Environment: real
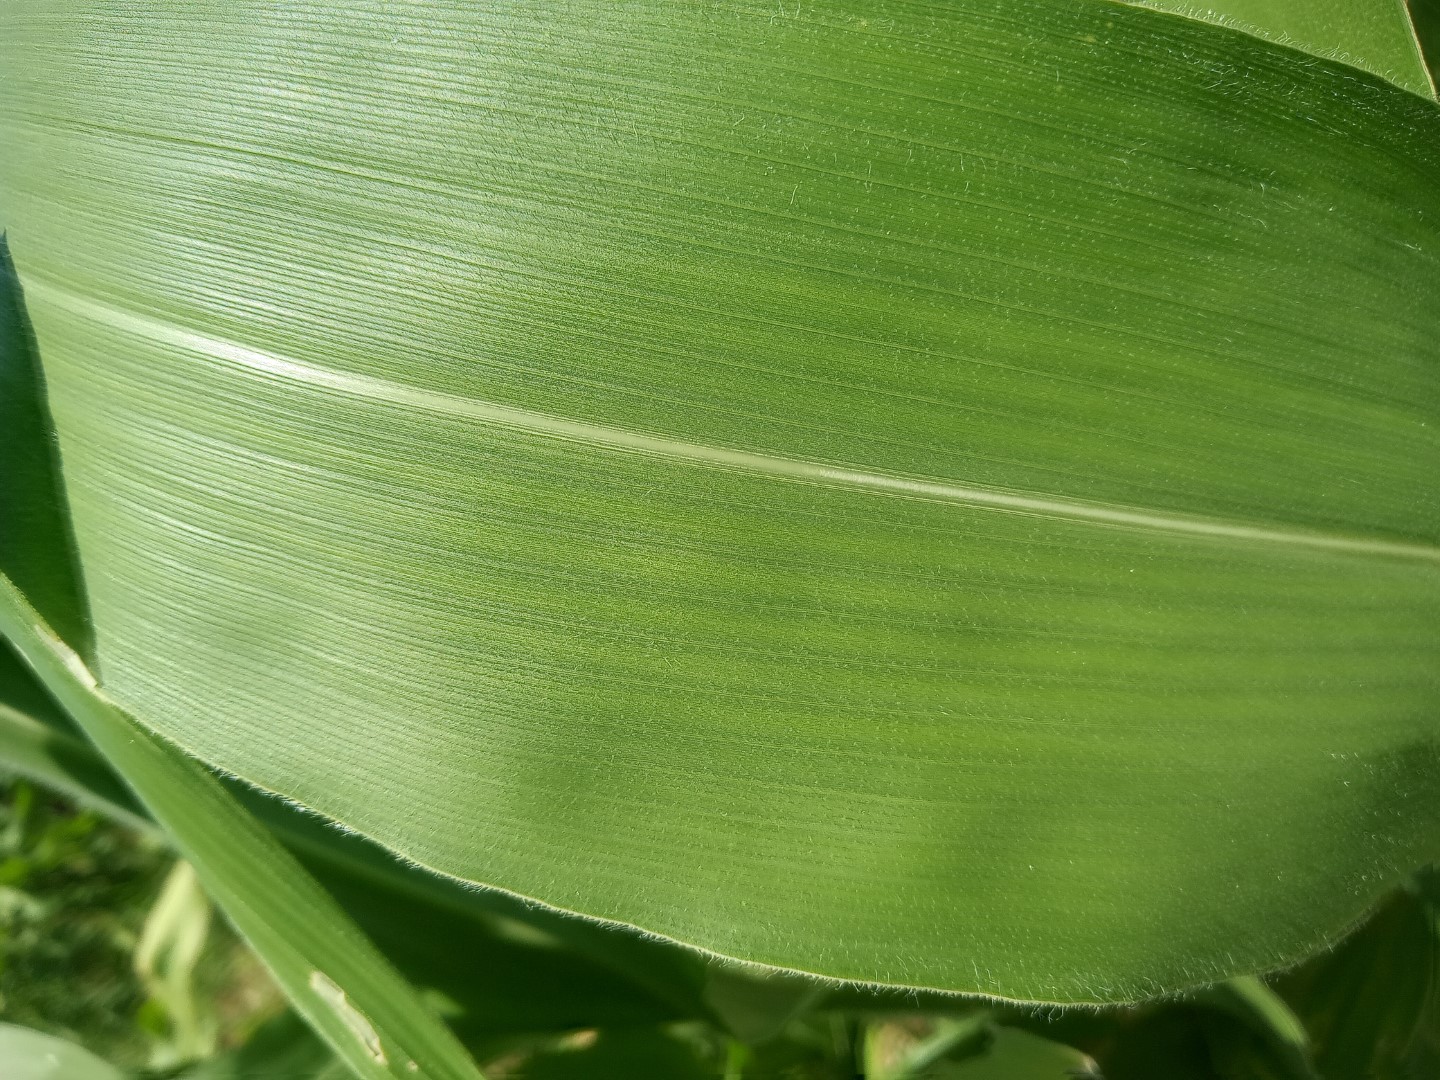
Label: healthy